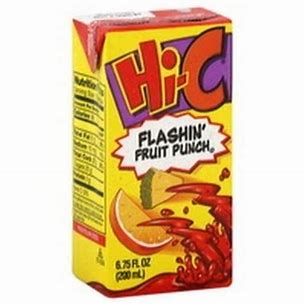
Waste category: cardboard